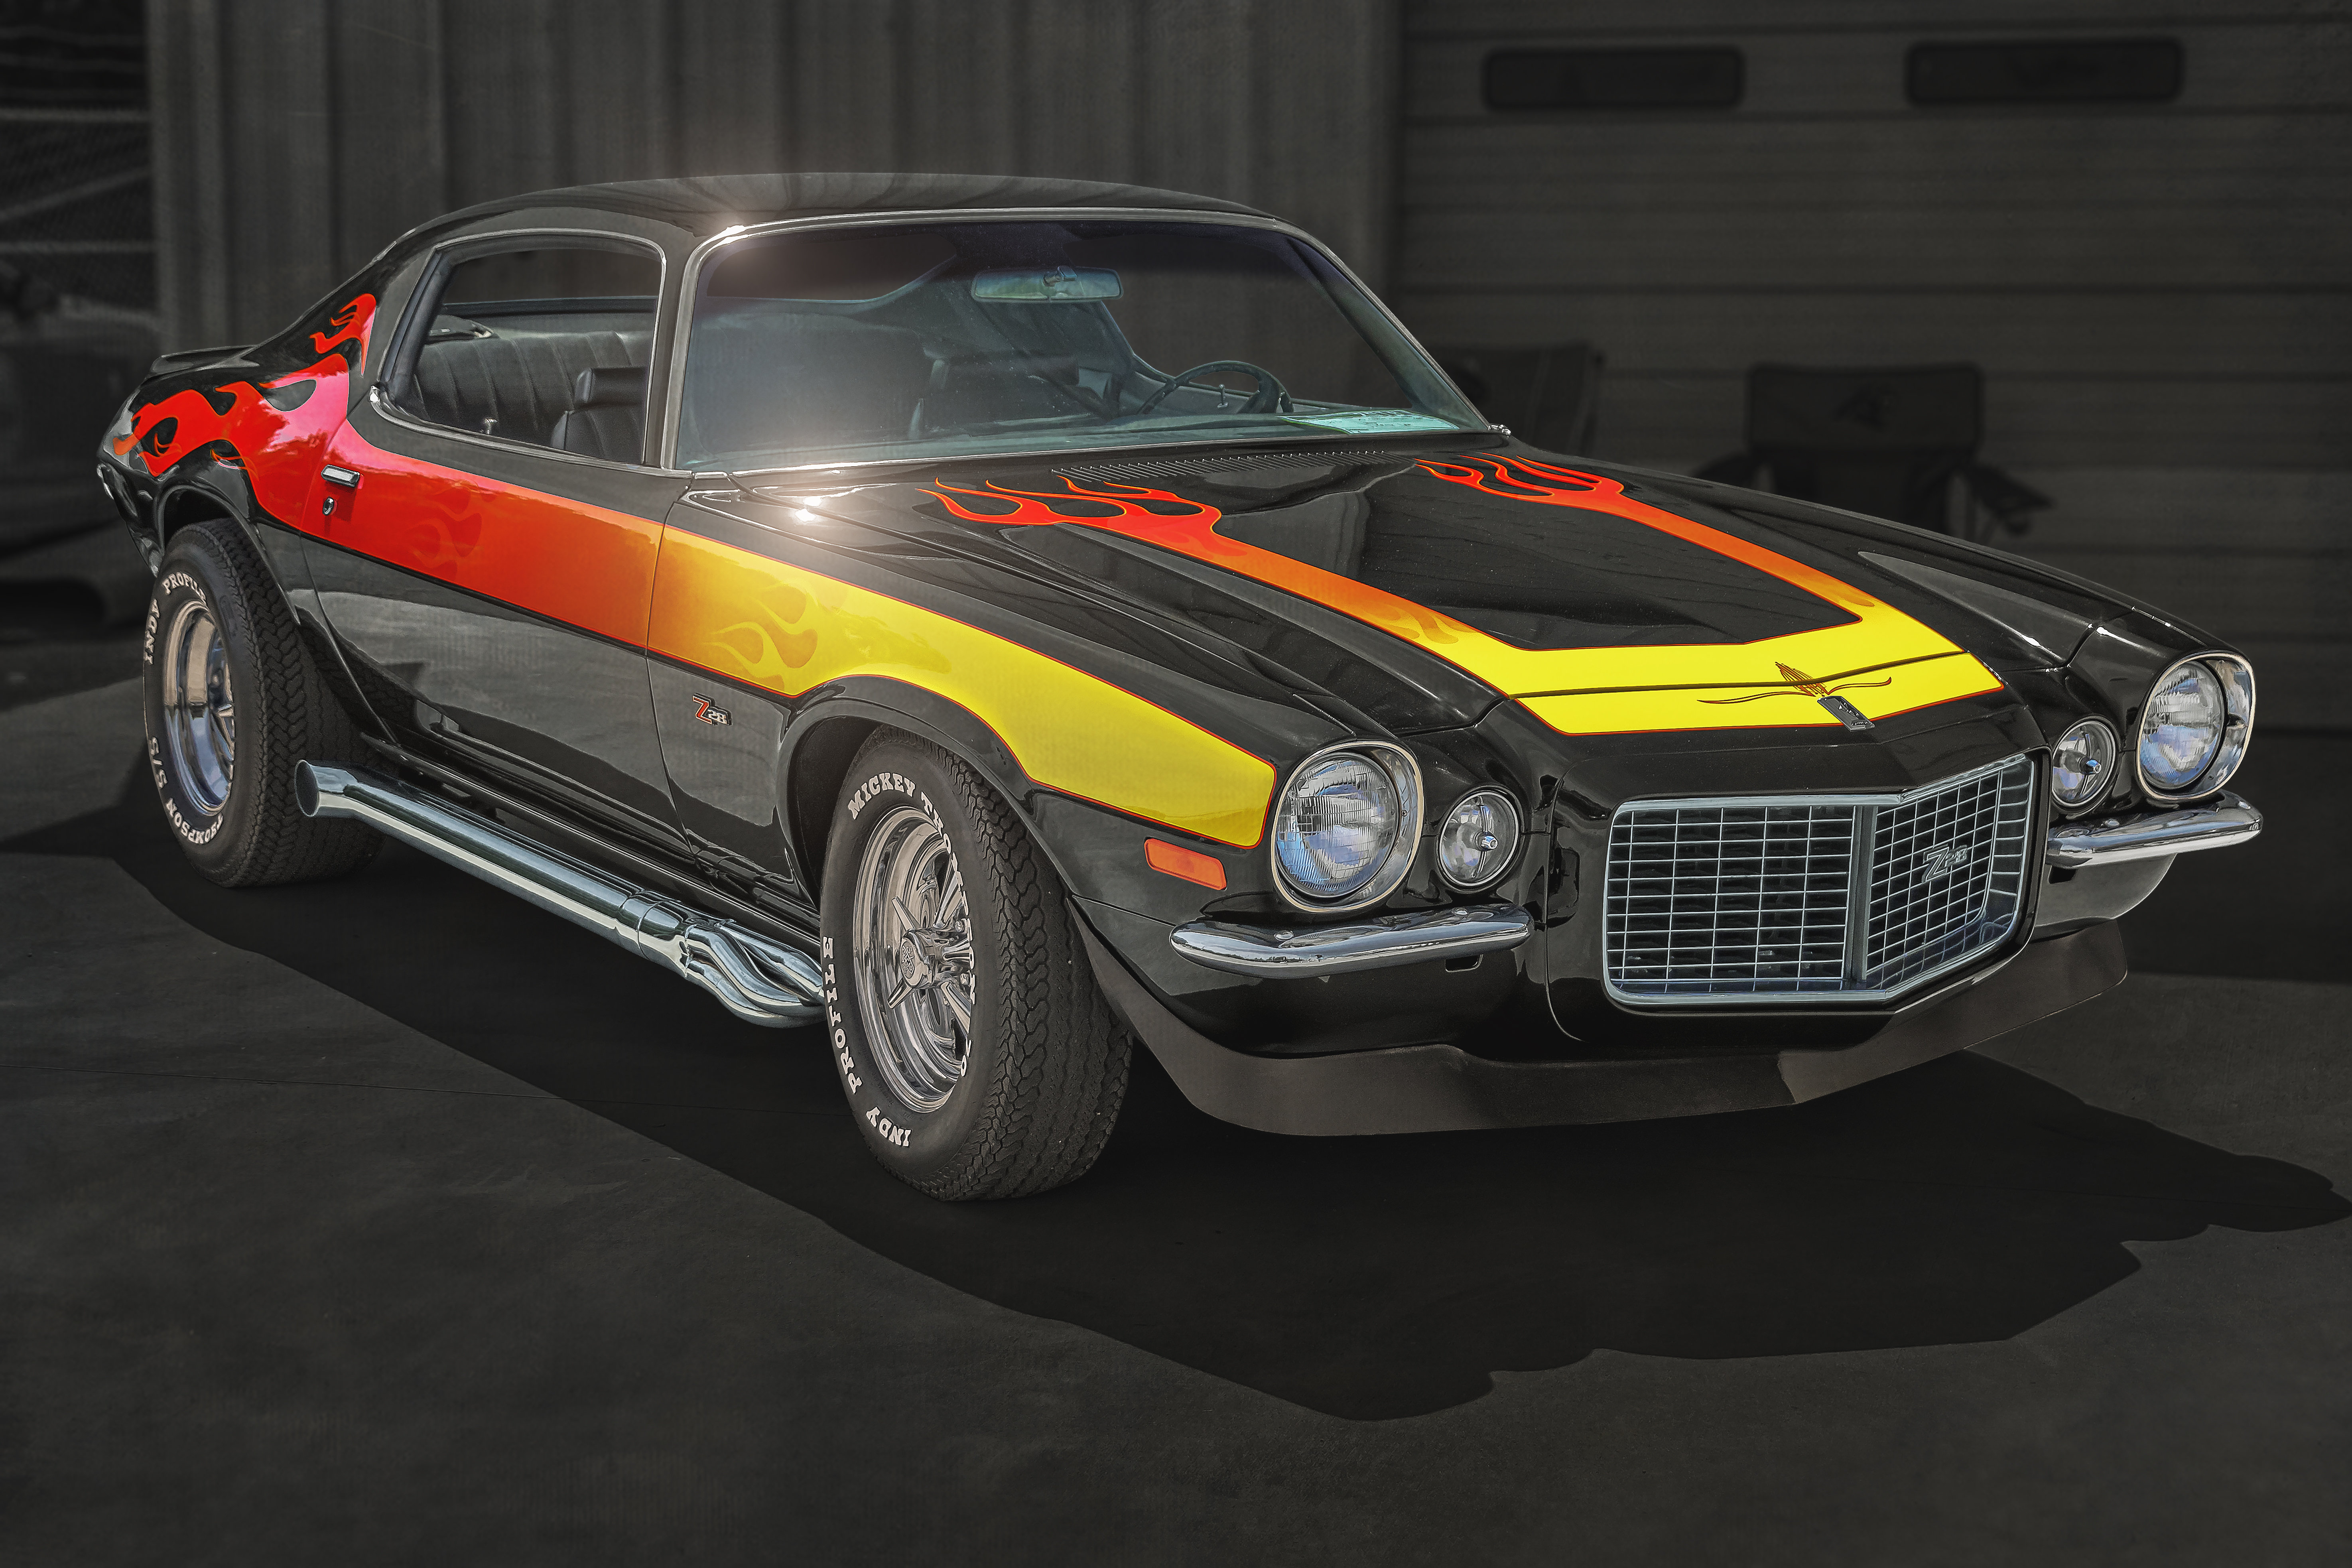
geotagged, newton, united states, usa, 2019 Dale Earnhardt Chevrolet Auto Show, 2019 Dale Earnhardt Chevrolet Car Show, 2019 The Dale Earnhardt Chevrolet Car Show Newton North Carolina, america, American Car Show, American Muscle Car, auto, automobile, automotive photography, Automotive Portrait, Bad Ass Car, Camaro Z28, car, car photo, car photography, Car Photos, Car Portrait, Car Portraiture, car show, Car Show Photography, Carolina Car Show, Catawba County, Catawba County NC, Catawba County North Carolina, chevrolet, Chevrolet Dealership, Chevy Camaro, Chevy Camaro Z28, classic, classic auto, classic automobile, classic car, Classic Vehicle, coche, Dale Earnhardt Car Show, Dale Earnhardt Chevrolet, Dale Earnhardt Chevrolet Car Show 2019, flames, Heartbeat Of America, Highway 16 North Carolina, hot rod, muscle car, NC Car Show, Newton NC, north carolina, North Carolina Car Show, performance car, Photoshop Lens Blur, sports car, The Dale Earnhardt Chevrolet Auto Show, vehicle, vendimia, voiture, World Cars, Z28, land vehicle, motor vehicle, coupe, sedan, automotive design, hood, hardtop, bumper, custom car, automotive exterior, personal luxury car